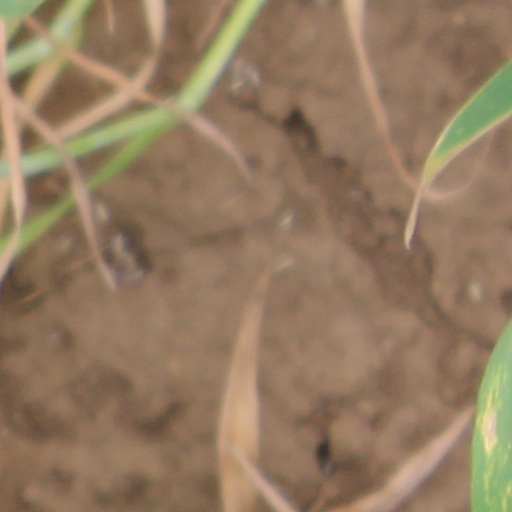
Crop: wheat